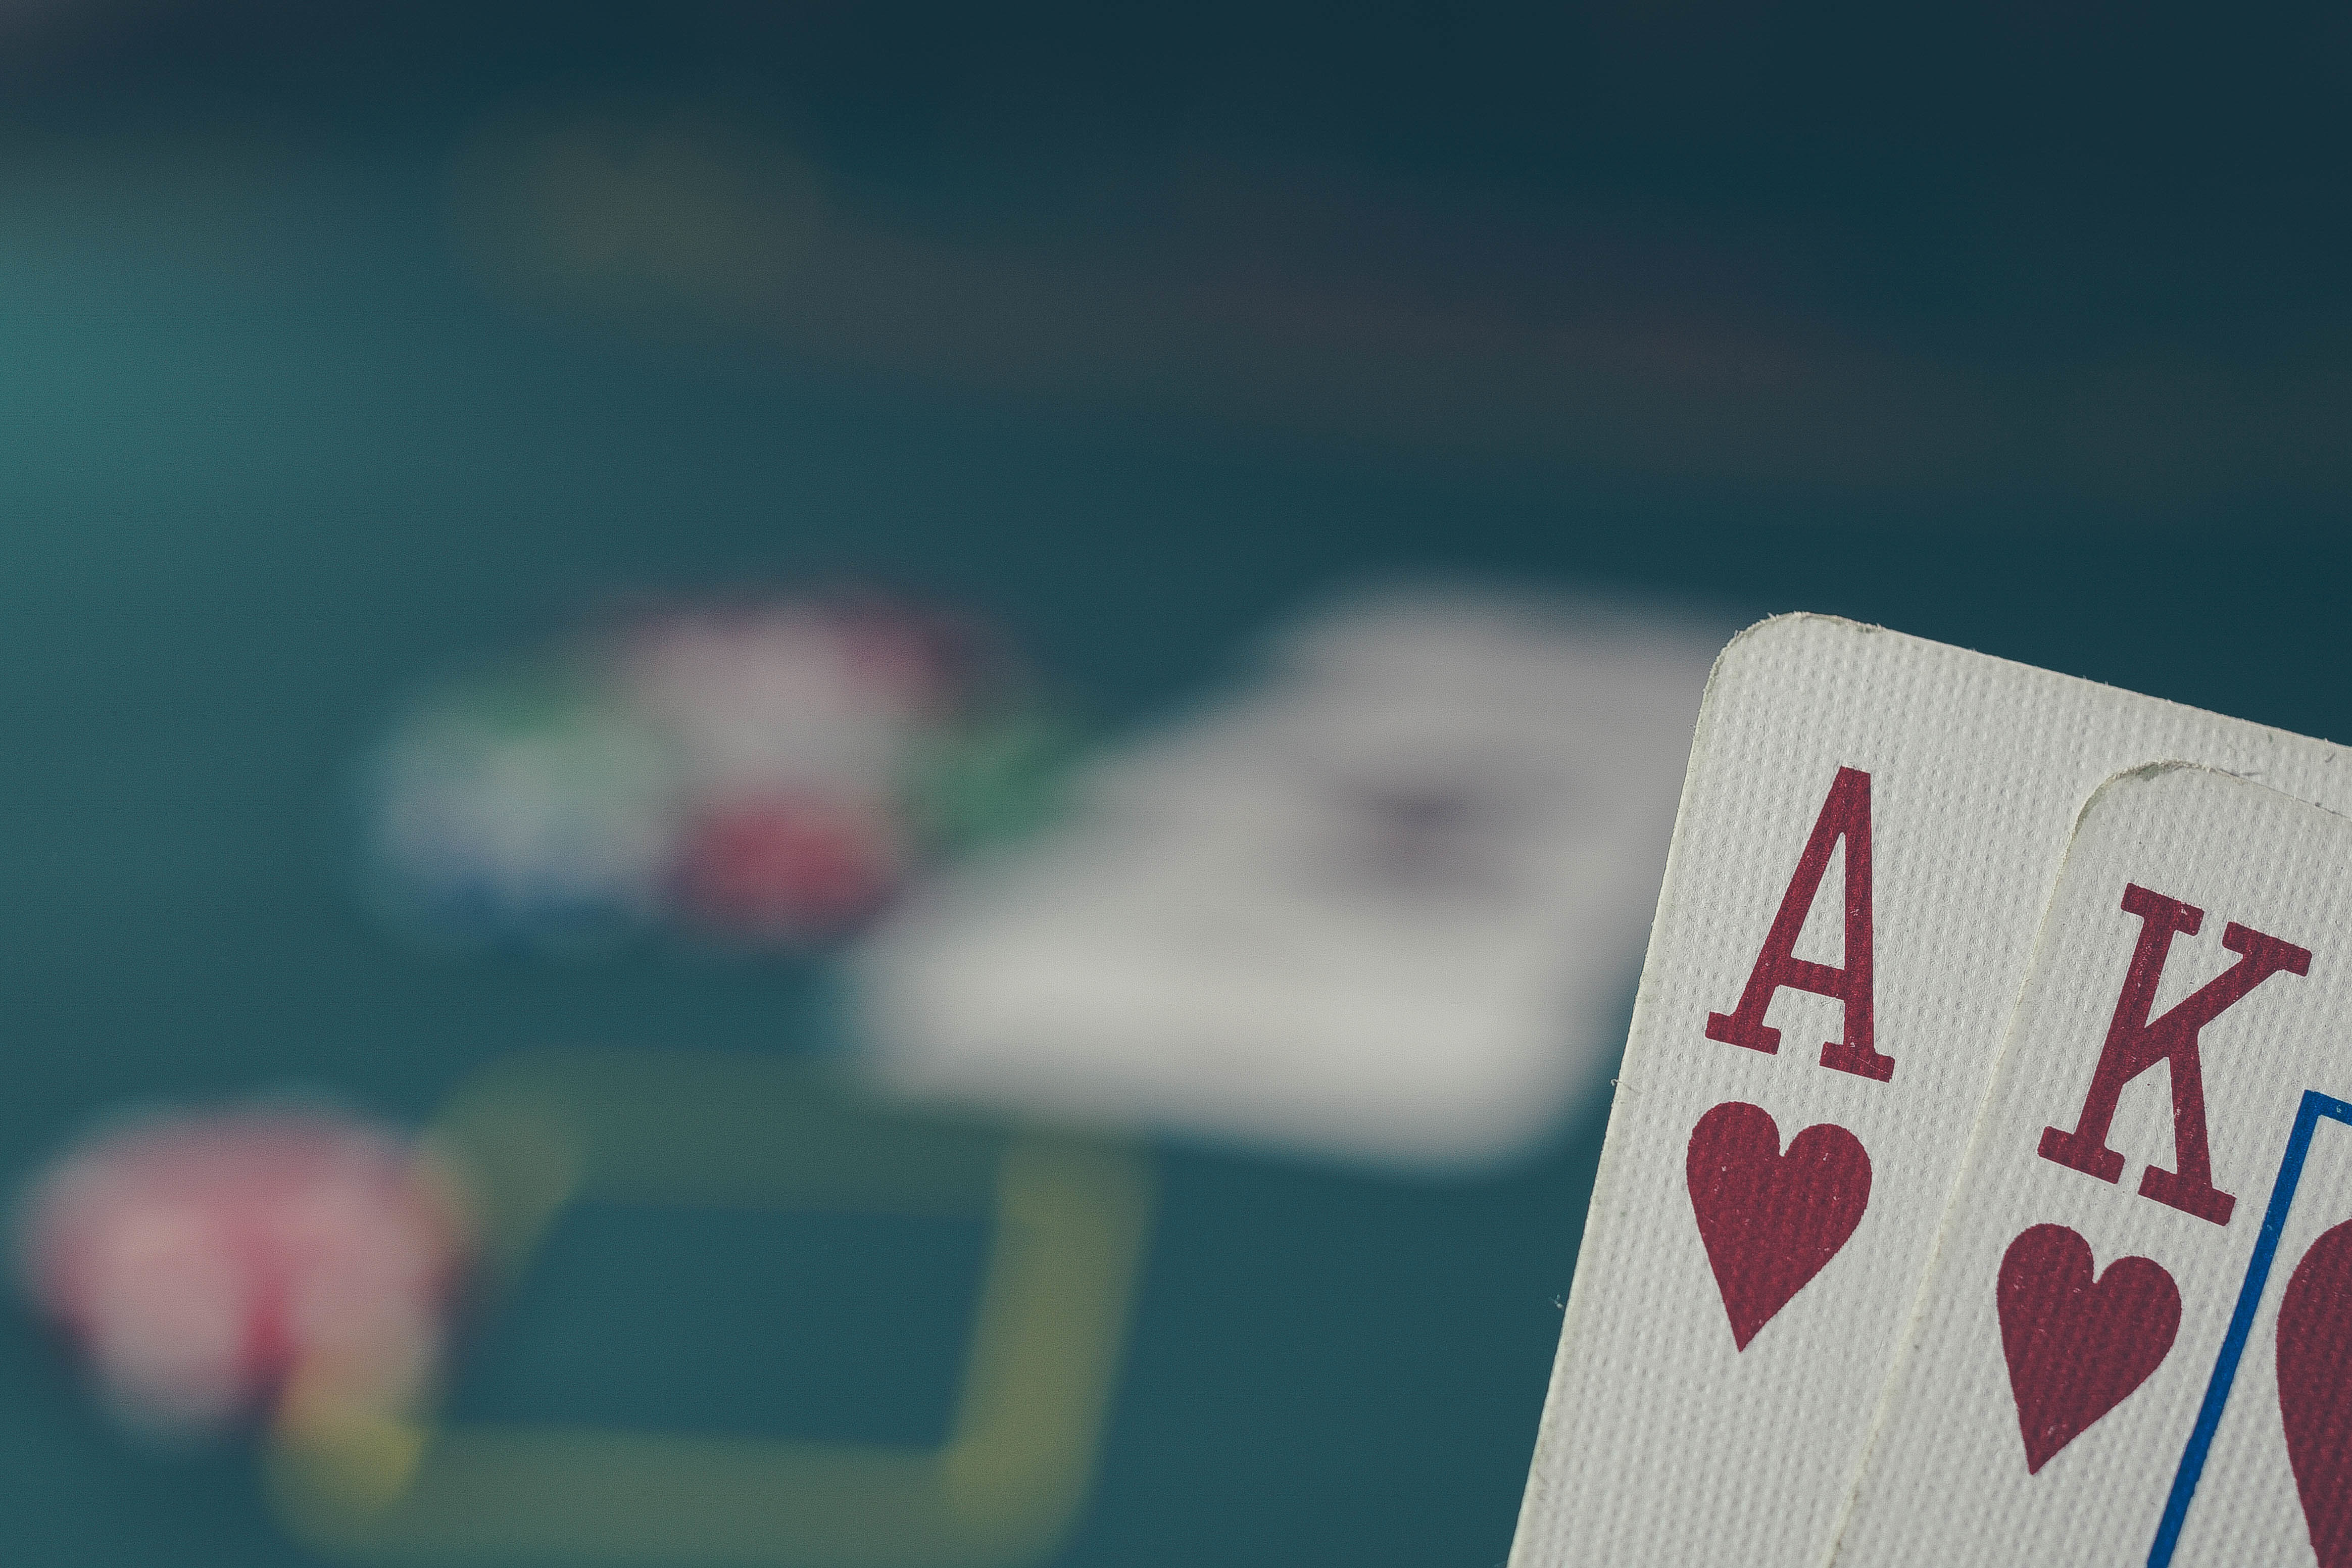
games, red, text, gambling, card game, font, sky, recreation, poker, carmine, cloud, number, symbol, love